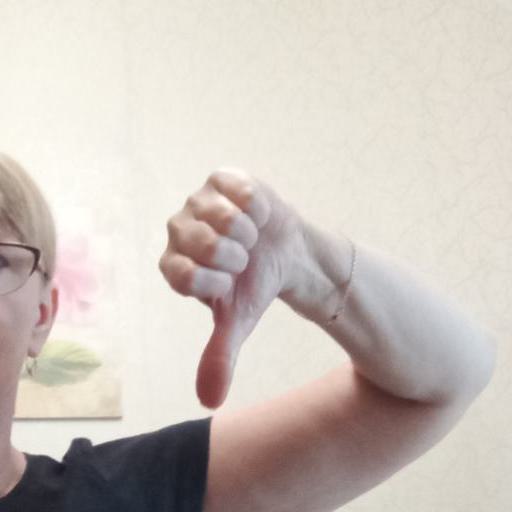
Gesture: dislike